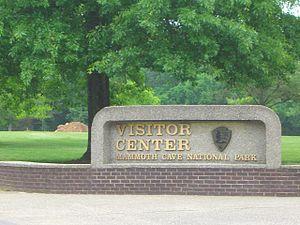
Le parc national de Mammoth Cave est un parc national américain créé le 1ᵉʳ juillet 1941 et situé au centre de l'État du Kentucky. Il s'étend sur 214 km² dans le bassin de la Green, à cheval sur les comtés d'Edmonson, de Hart et de Barren. Il comprend une partie du Mammoth Cave System, qui est le plus grand réseau souterrain au monde, avec près de 668 kilomètres explorés de galeries. L'origine du nom de la grotte, qui date du XVIIIᵉ siècle, provient de sa taille importante et n'a pas de rapport avec l'animal préhistorique.